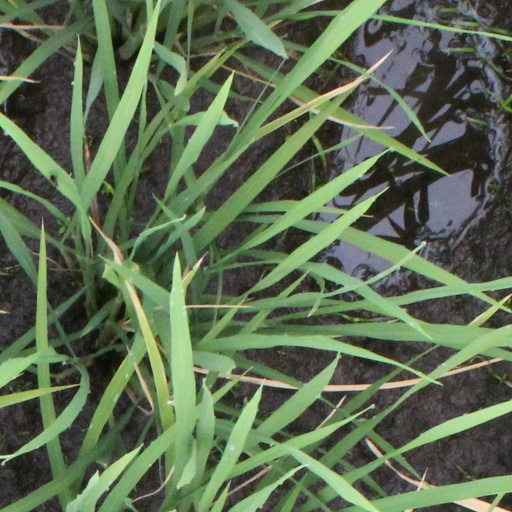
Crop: rice